Kotayk Province

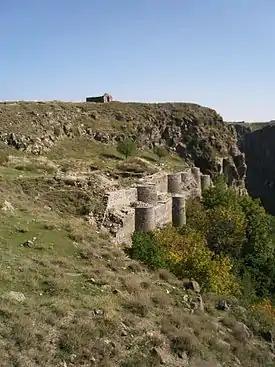
Bjni Fortress of the Bagratid period, 9th century

By the end of the 9th century, the region became part of the newly established Bagratid Kingdom of Armenia. Between the 11th and 15th centuries, the region suffered from the Seljuk, Mongol, Ag Qoyunlu and Kara Koyunlu invasions, respectively.